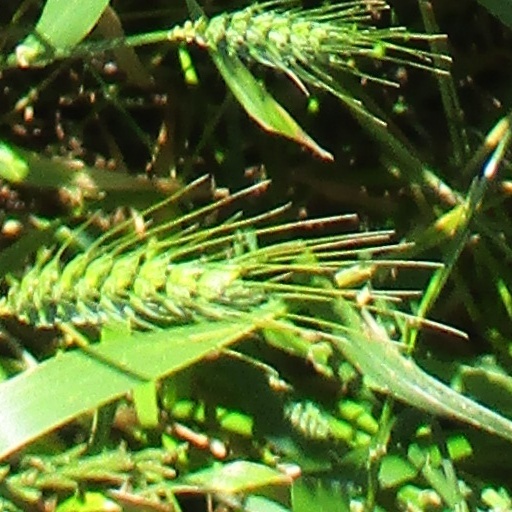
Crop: wheat